Traffic in Towns

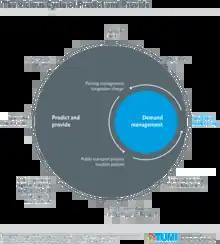
The Vicious Cycle of Predict and Provide

At the time of the report, there were 10.5 million vehicles registered in Britain, but, at predicted growth rates, this number was expected to become 18 million by 1970, 27 million by 1980 and about 40 million vehicles in 2010, or 540 vehicles for every 1,000 population, equivalent to 1.3 cars per household. They expected growth in traffic to be uneven, with more congestion in South East England, and to incorporate a population that would reach 74 million. Buchanan declared: